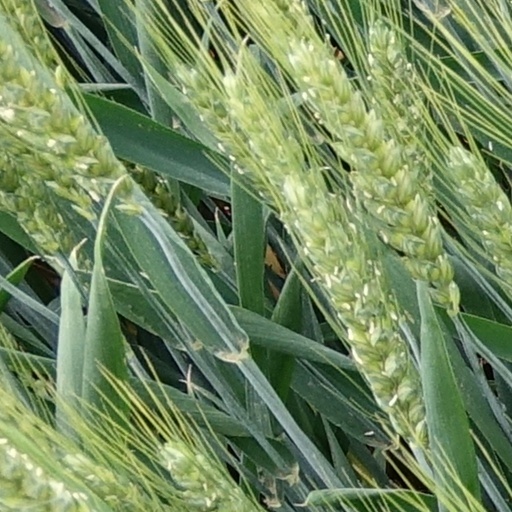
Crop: wheat